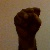
The image shows a hand gesture representing the letter 'S' in Indian Sign Language.